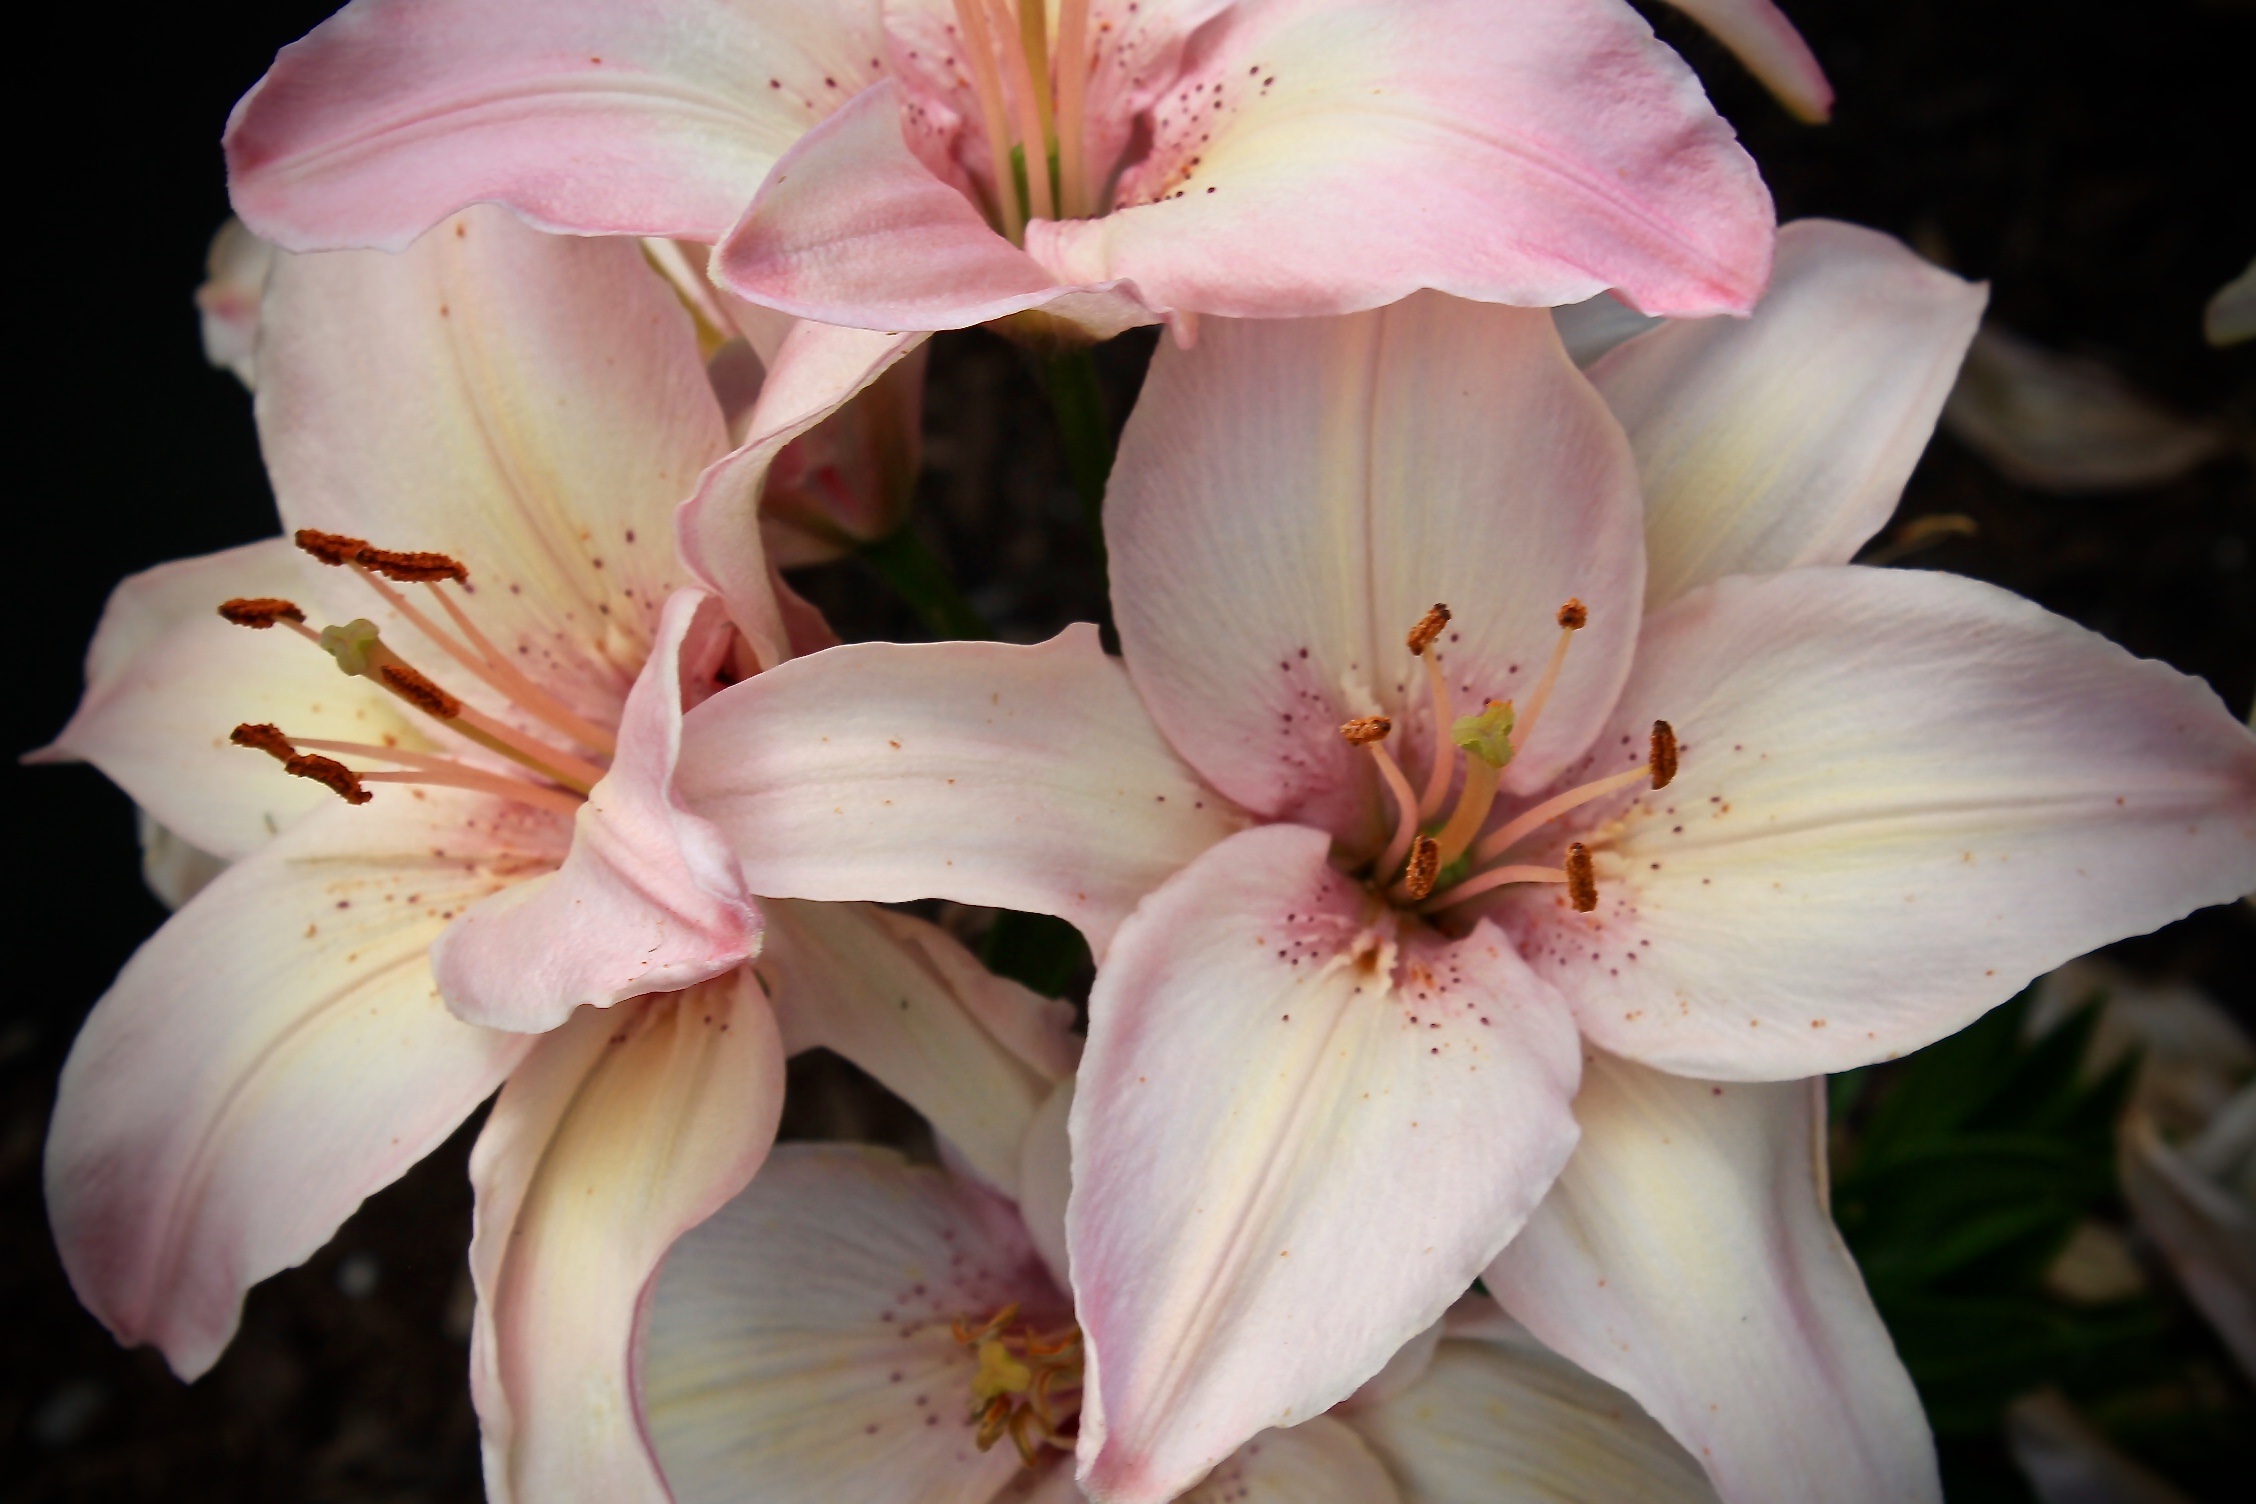
blossom, plant, flower, petal, botany, pink, flora, close up, lily, macro photography, flowering plant, land plant